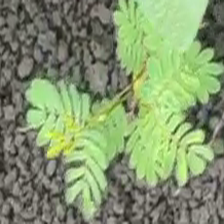
Weed species: Dwarf_cassia_(Chamaecrista pumila)